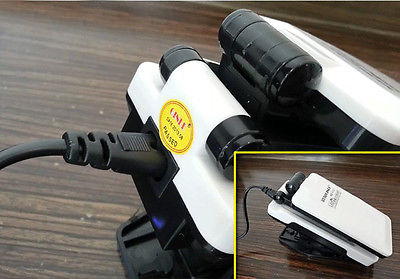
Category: lamp